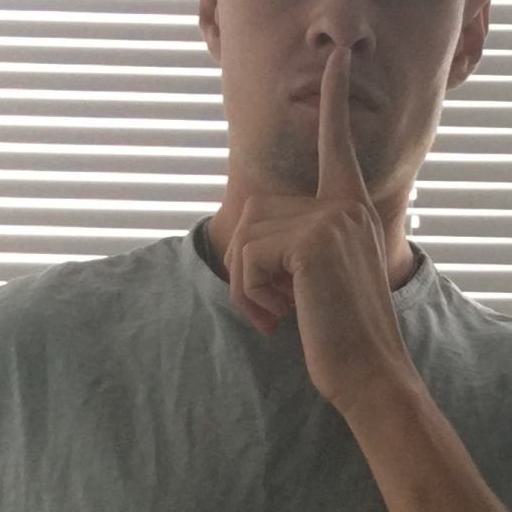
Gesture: mute